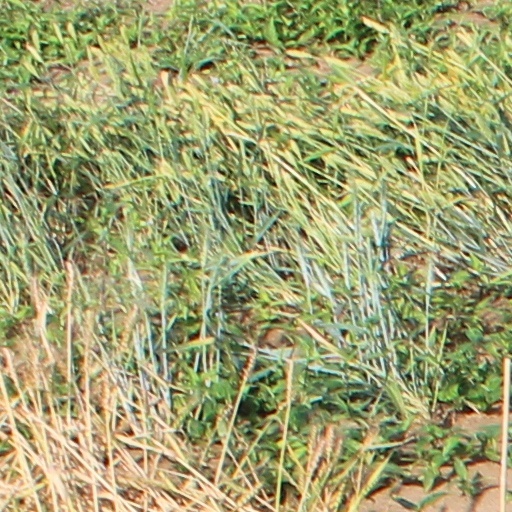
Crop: wheat